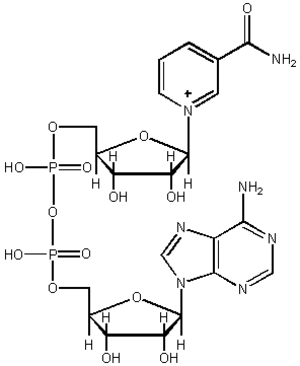
Nikotinamidadenindinukleotid
Nicotinamidadenindinucleotide (NAD+)
NAD⁺ eller Nikotinamidadenindinukleotid er en organisk forbindelse, der fungerer som hjælpermolekyle for enzymer, et såkaldt coenzym. Molekylet findes i to oxidationstilstande, hvoraf NAD⁺ er den oxiderede form. Den reducerede form af kaldes NADH. Ved tilføjelse af en fosfatgruppe dannes NADP⁺, hvis reducerede form er NADPH.